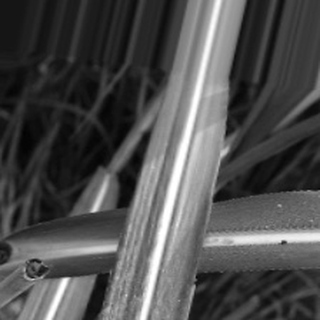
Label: sugarcane_bacterial_blight